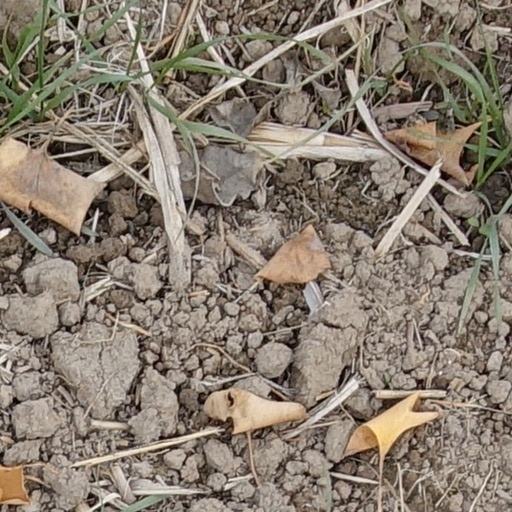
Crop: wheat